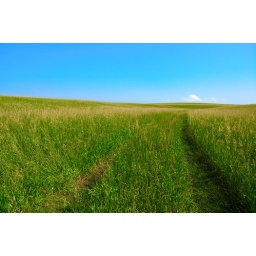
road in field